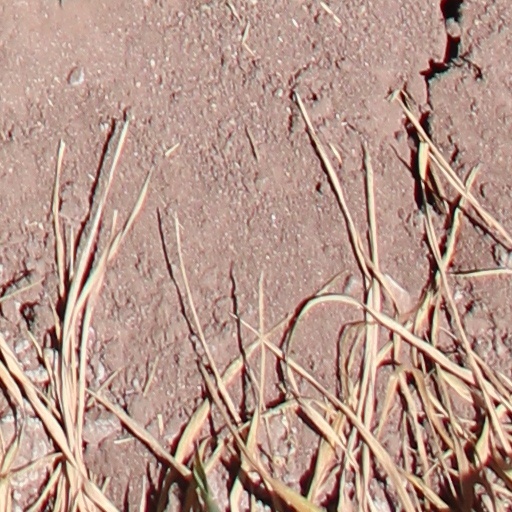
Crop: wheat